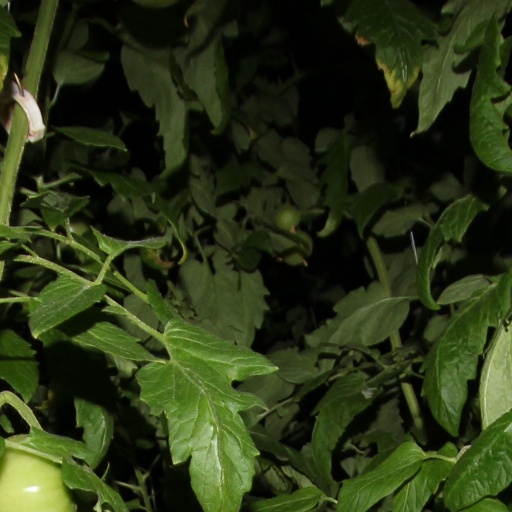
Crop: tomato